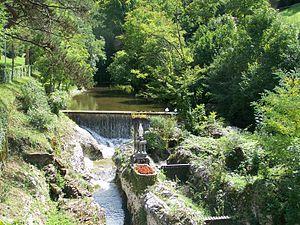
Grimacco est une commune italienne de la province d'Udine dans la région Frioul-Vénétie Julienne en Italie.